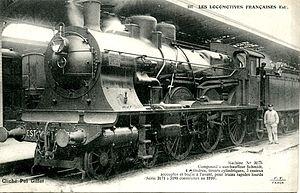
Locomotive compound 230 Est 3175 (série 3171 à 3180), 1910.
Les Ten wheel série 11 S numéros 3103 à 3280 sont des locomotives à vapeur construites par la Compagnie des chemins de fer de l'Est. Cette série, de disposition d'essieux 230, fut construite en neuf lots :
Il s'agit des locomotives acquises par les anciennes compagnies et réformées avant la création de la SNCF le 1ᵉʳ janvier 1938.